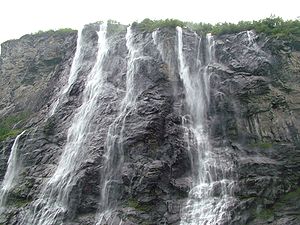
Geirangerfjorden
Vandfaldet De syv søstre i Geirangerfjorden
Geirangerfjorden er en fjord i Sunnmøre, et af tre distrikter, i Møre og Romsdal. Den er 15 kilometer lang og udgør en arm af Storfjorden. Inderst i fjorden ligger Geiranger.